G. T. Light

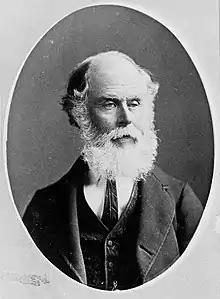
G. T. Light

George Thomas Light (1820 – 24 January 1896), commonly referred to as G. T. Light, was an organist, instrument-maker, and architect in the early days of the British colony of South Australia.